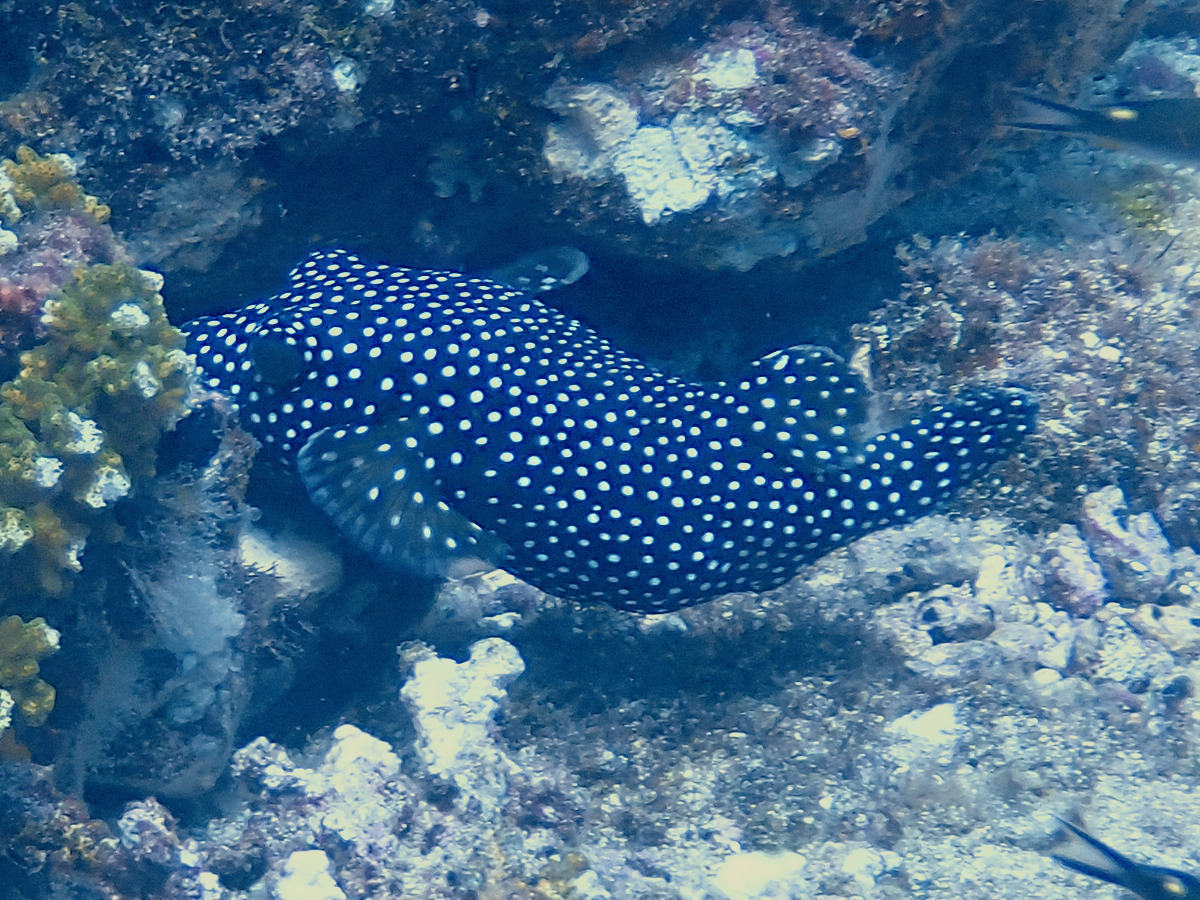
Arothron meleagris (Guineafowl Puffer)